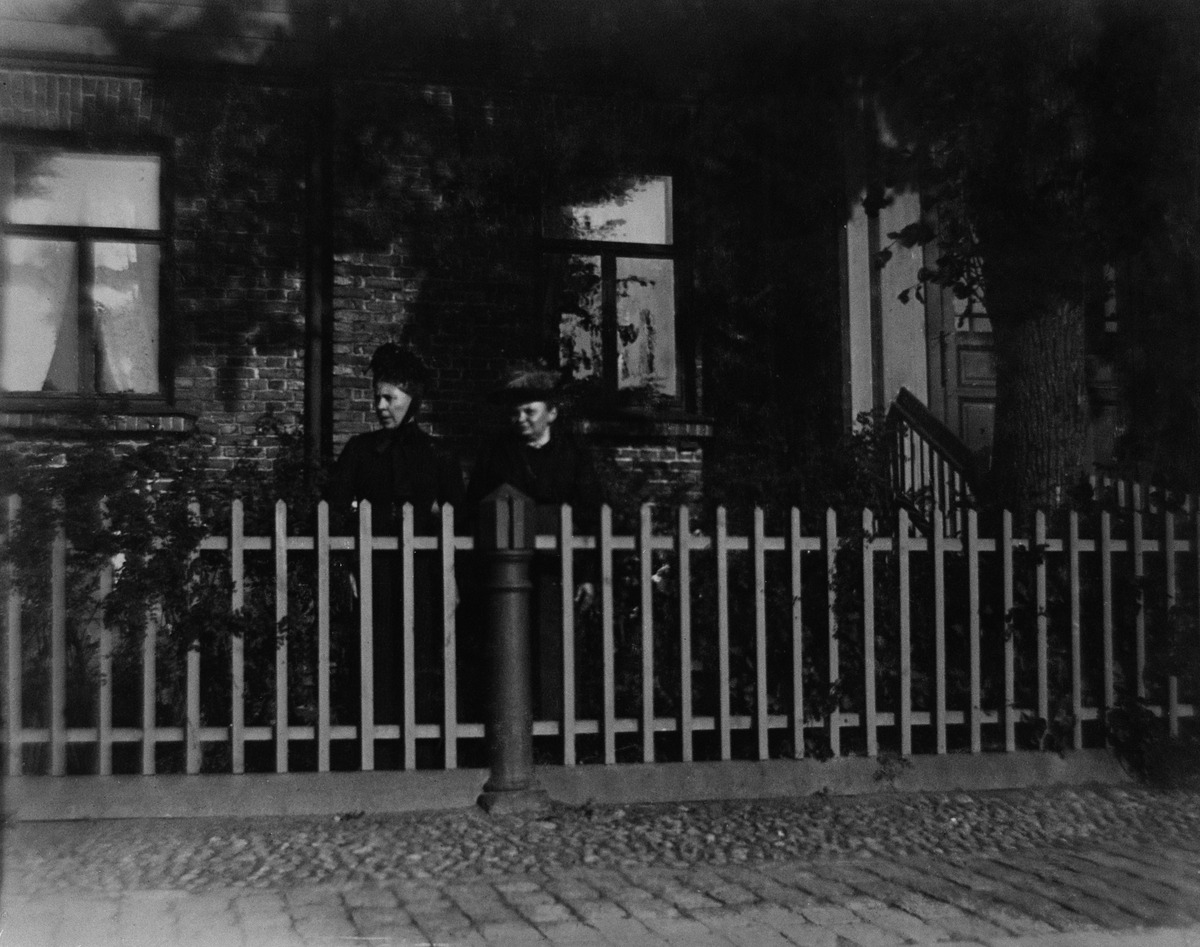
Kaksi naista talon edessä Vuorimiehenkadulla
sisällön kuvaus: Kaksi naista talon edessä Vuorimiehenkadulla. mustavalkoinen
Kuvaaja: Mitterhusen, Karl, valokuvaaja
Ajankohta: kuvausaika 1895 n mahd
Paikka: Suomi, Uusimaa, Helsinki, Ullanlinna Helsinki, Vuoremiehenkatu
Aiheet: kadut, nupukivet, aidat, tiilirakennukset, naiset, pukeutuminen, päähineet